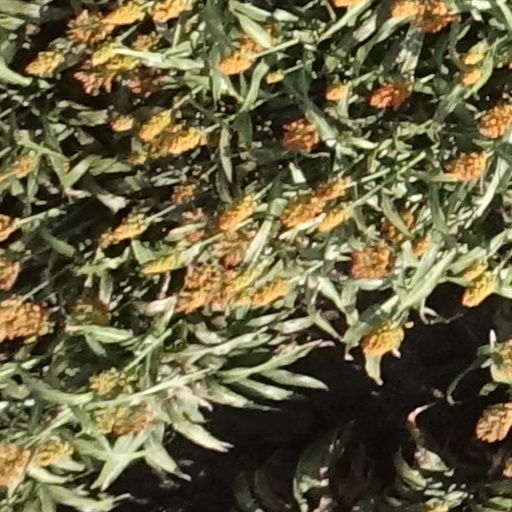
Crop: sorghum